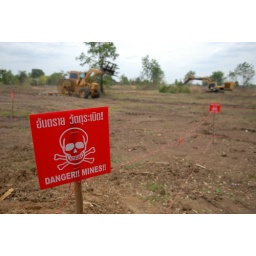
Mine clearance machines at the humanitarian mine action field office unit 1 in Arunya Pratet, Sa Kaew province